Trams in Belgrade

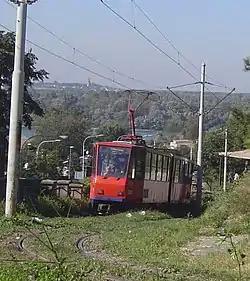
Popular "Deuce", swerving around and climbing up the Kalemegdan to reach downtown Belgrade

After new city government took over in 2013, they announced the creation of a pedestrian zone in the entire central section of Belgrade. City manager Goran Vesić announced that one single tram line, using the original number 1, will replace all four trolleybus lines (19, 21, 22 and 29) and the bus line (31), which traverse through the city’s main street "Kralja Milana". Regarding reasons, Vesić stated that the overhead lines look ugly in downtown and that citizen complained about the noise made by the trolleybuses. The immediate reaction of the citizens was mostly negative.